The Conversion of Saint Paul (Murillo)

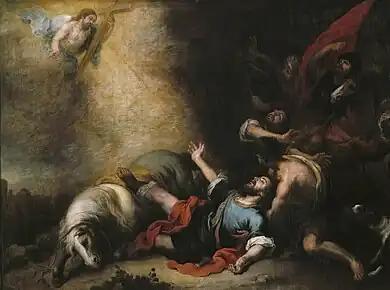

The Conversion of Saint Paul is a c.1675-1680 oil on canvas painting by Bartolomé Esteban Murillo, acquired by Charles IV of Spain and now in the Prado Museum in Madrid.